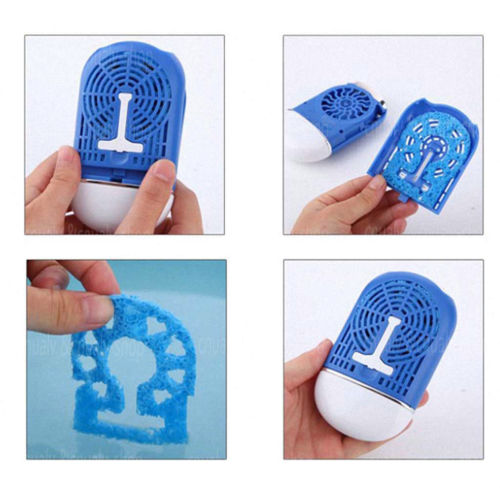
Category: fan